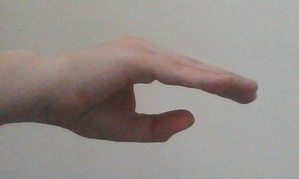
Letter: jeem